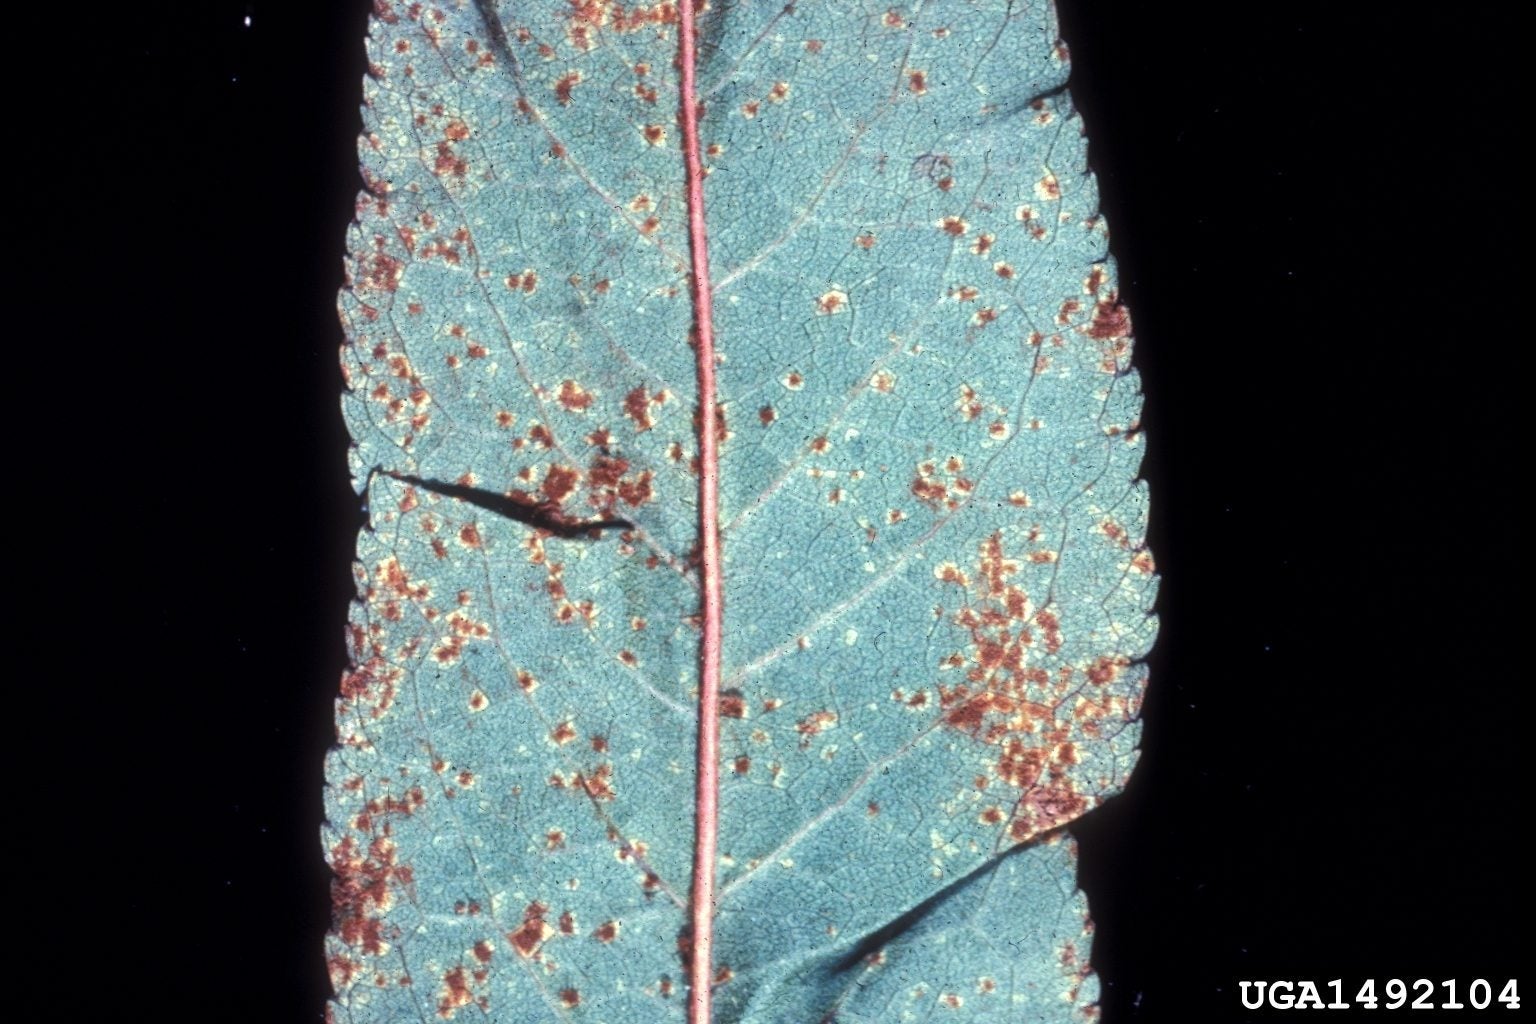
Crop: blueberry
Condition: rust